Kayan Beauties

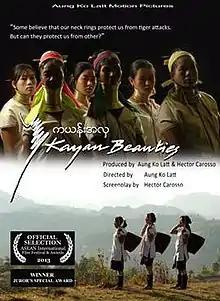
Poster

is a 2012 Burmese film written and directed by Aung Ko Latt. The film tells the story of four Kayan girls traveling from Kayah State to Taunggyi and deals with themes of human trafficking and cultural exploitation.